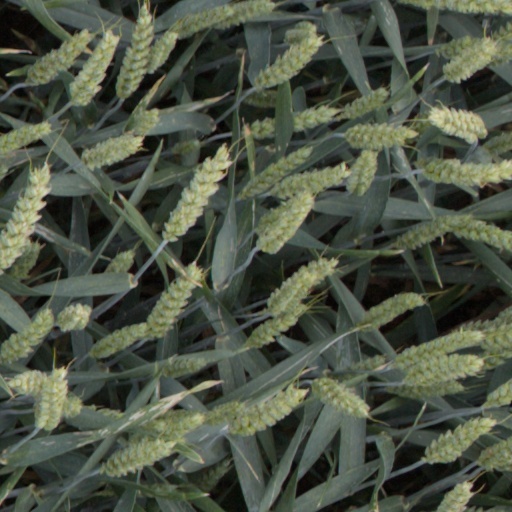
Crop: wheat